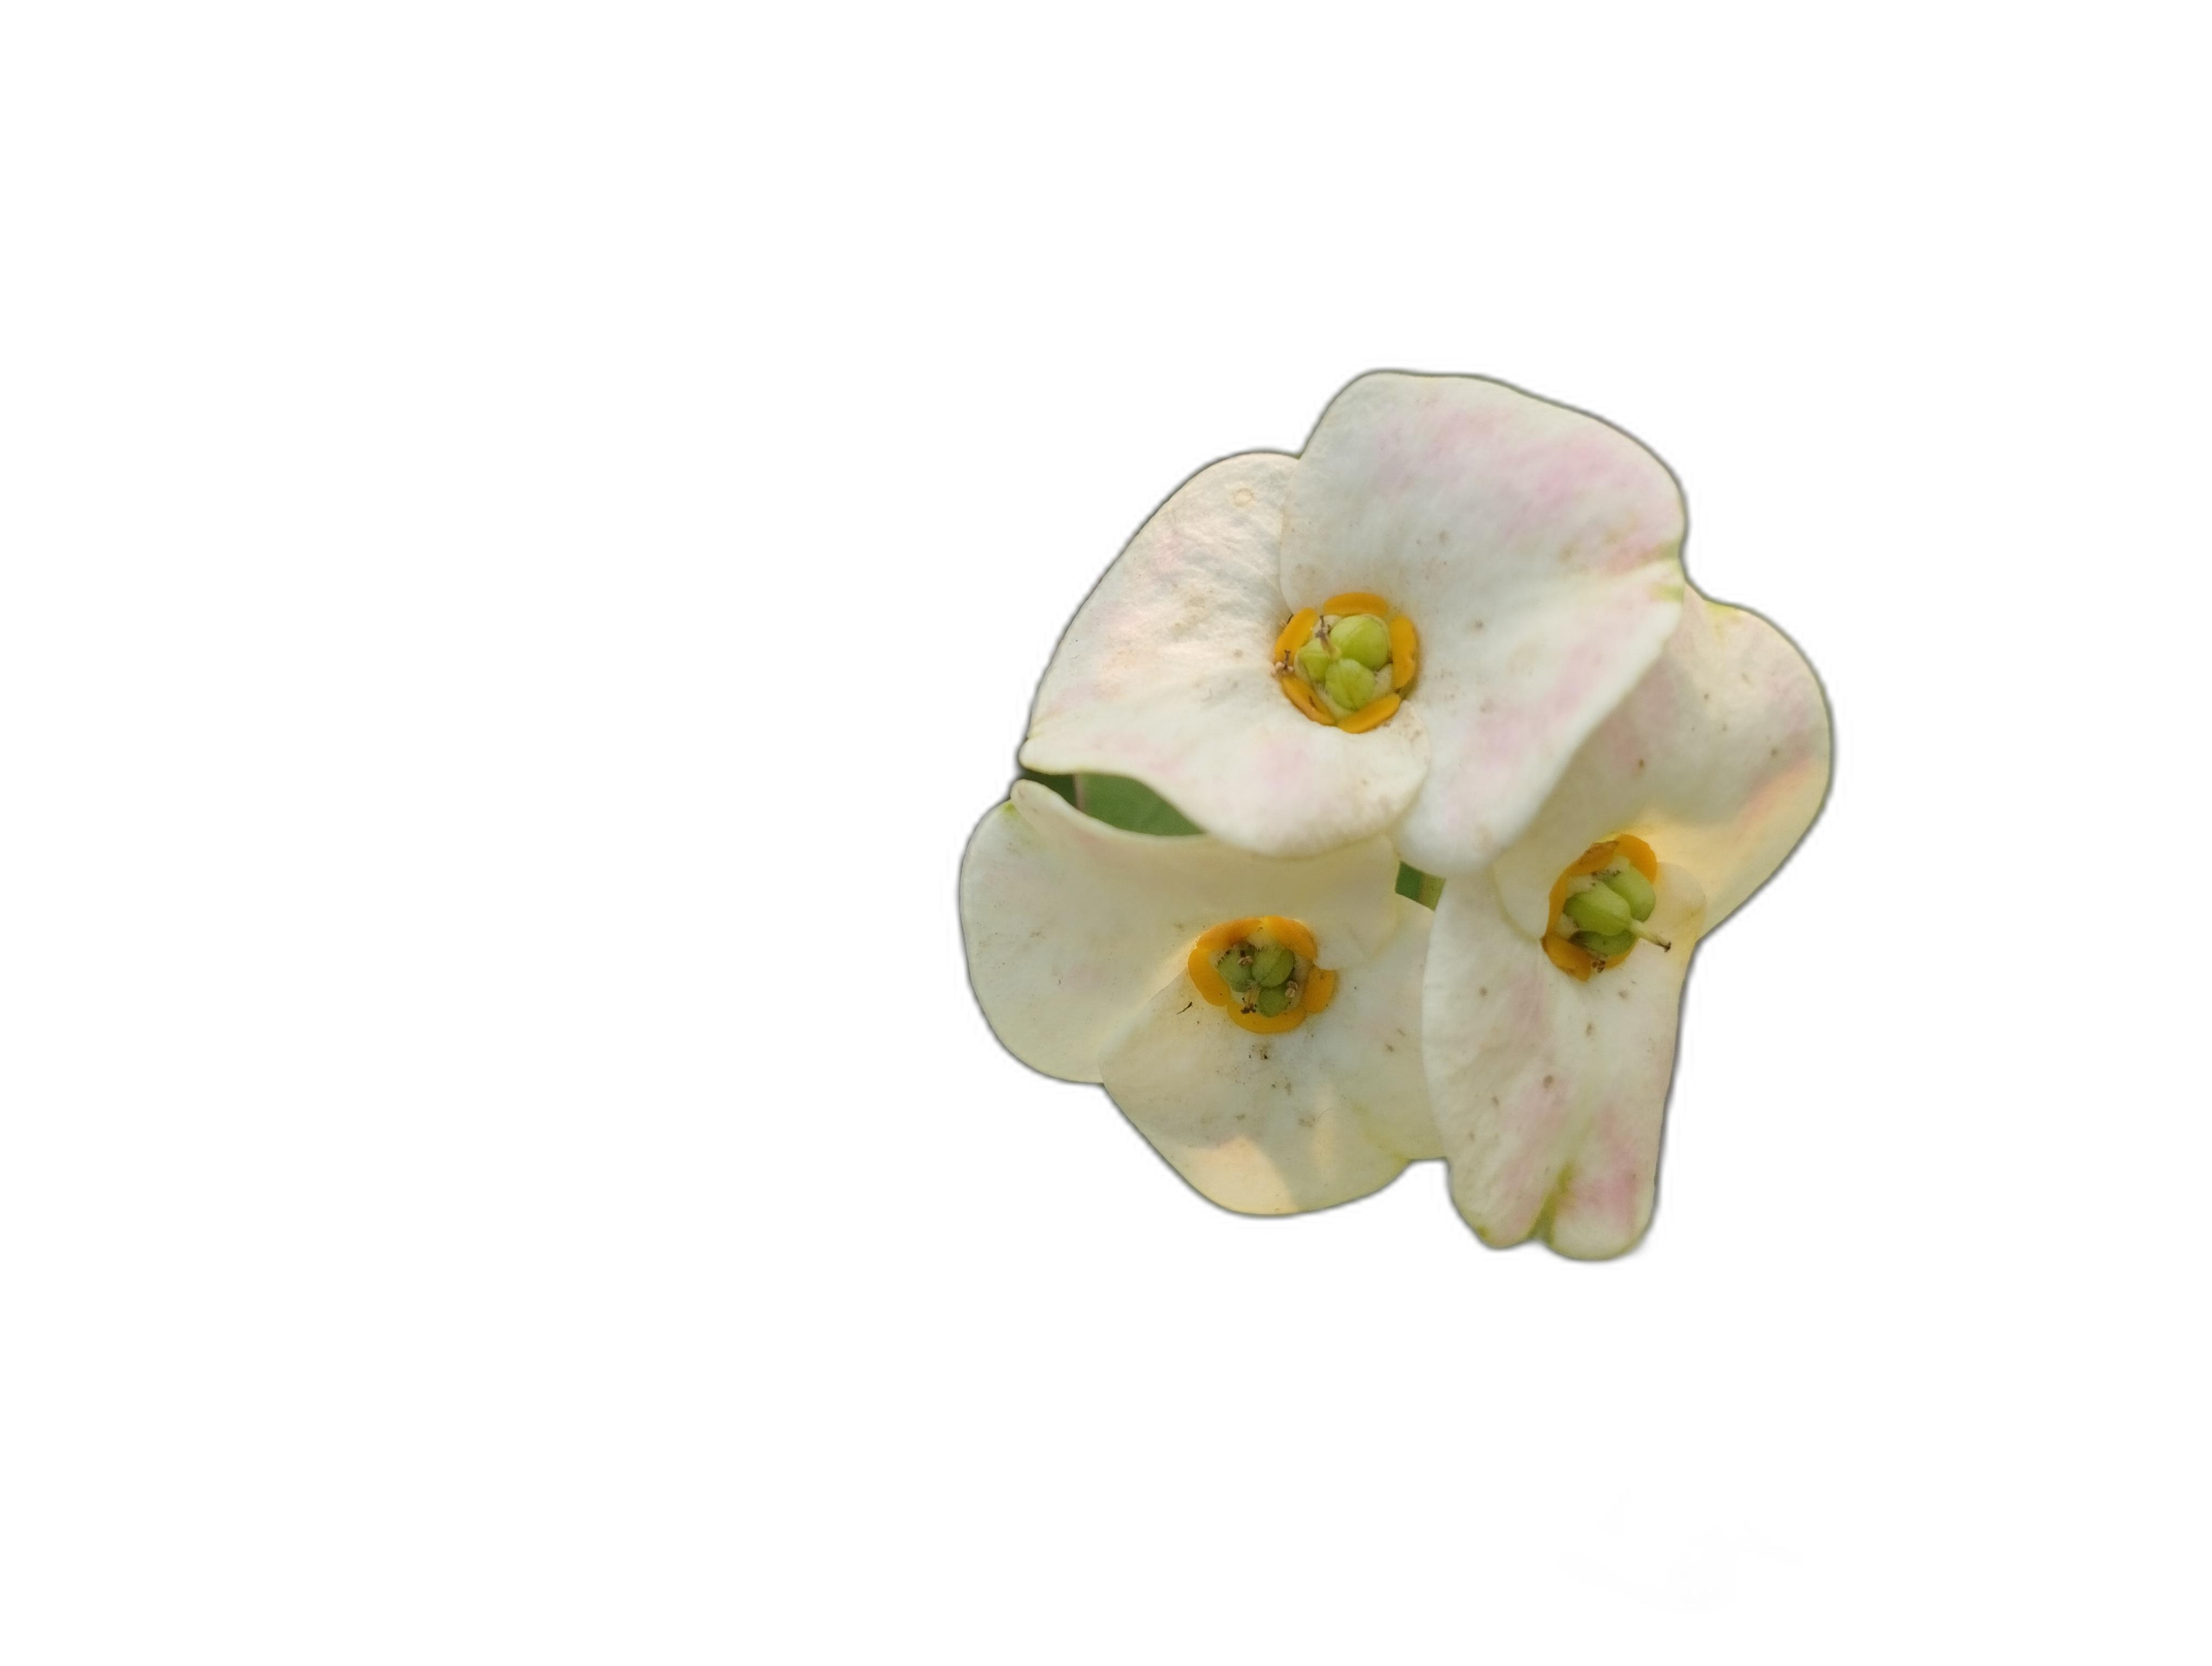
Label: Crown of thorns